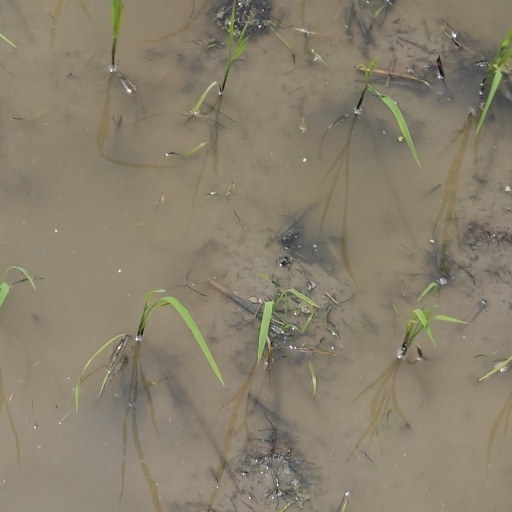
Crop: rice